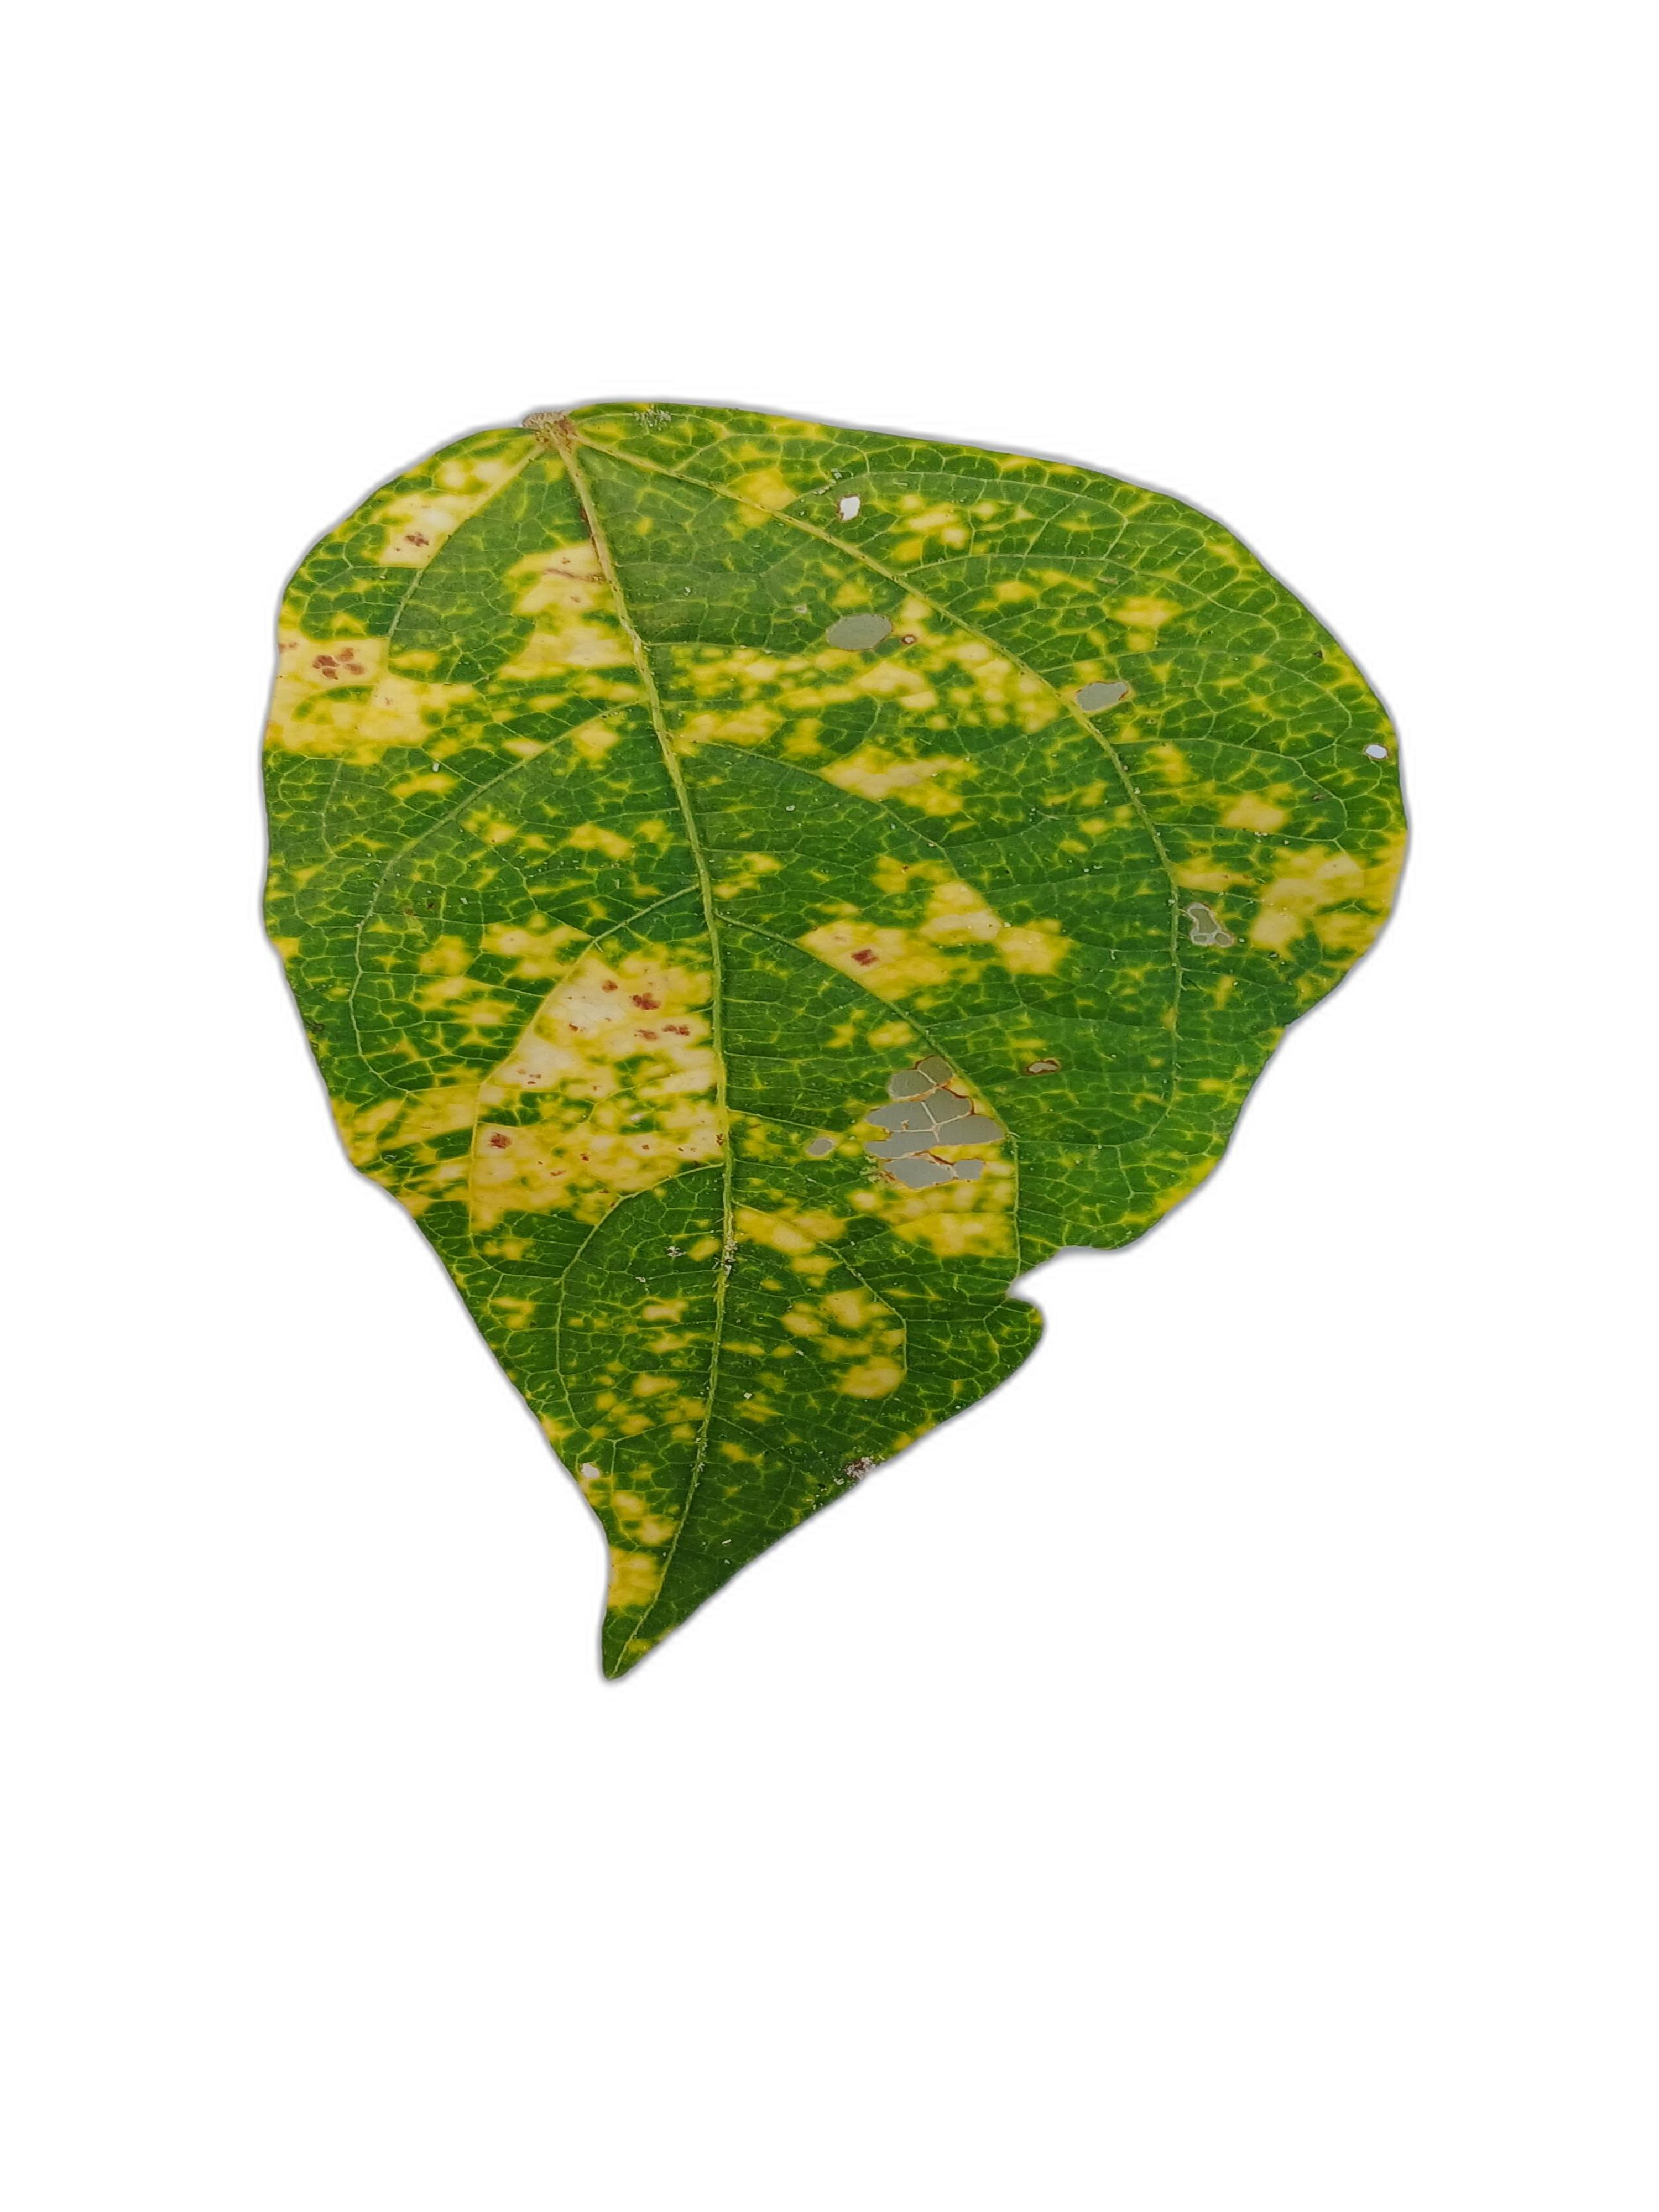
Label: Yellow Mosaic